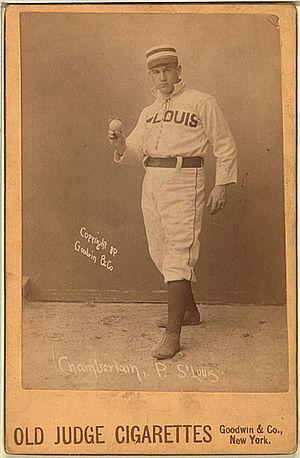
Elton P. Chamberlain, surnommé Ice Box Chamberlain, est un lanceur de baseball né le 5 novembre 1867 à Buffalo, New York et mort le 22 septembre 1929 à Baltimore, Maryland aux États-Unis.